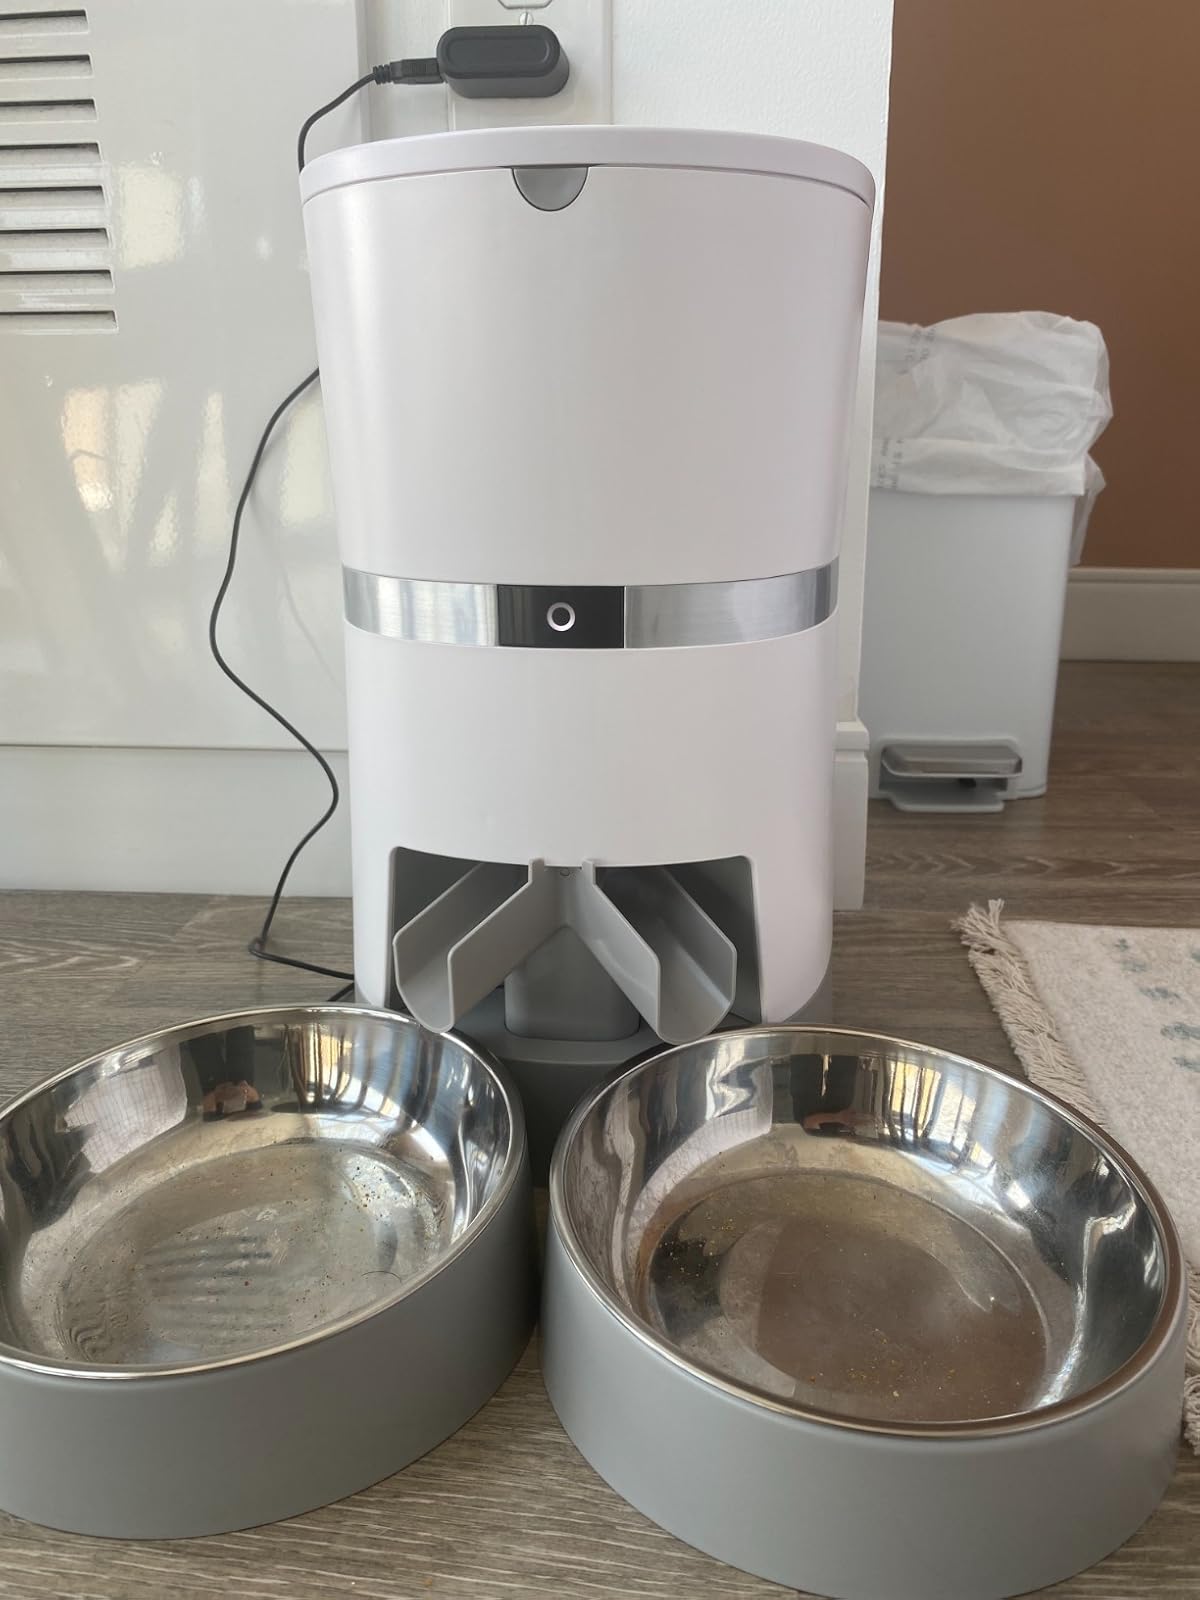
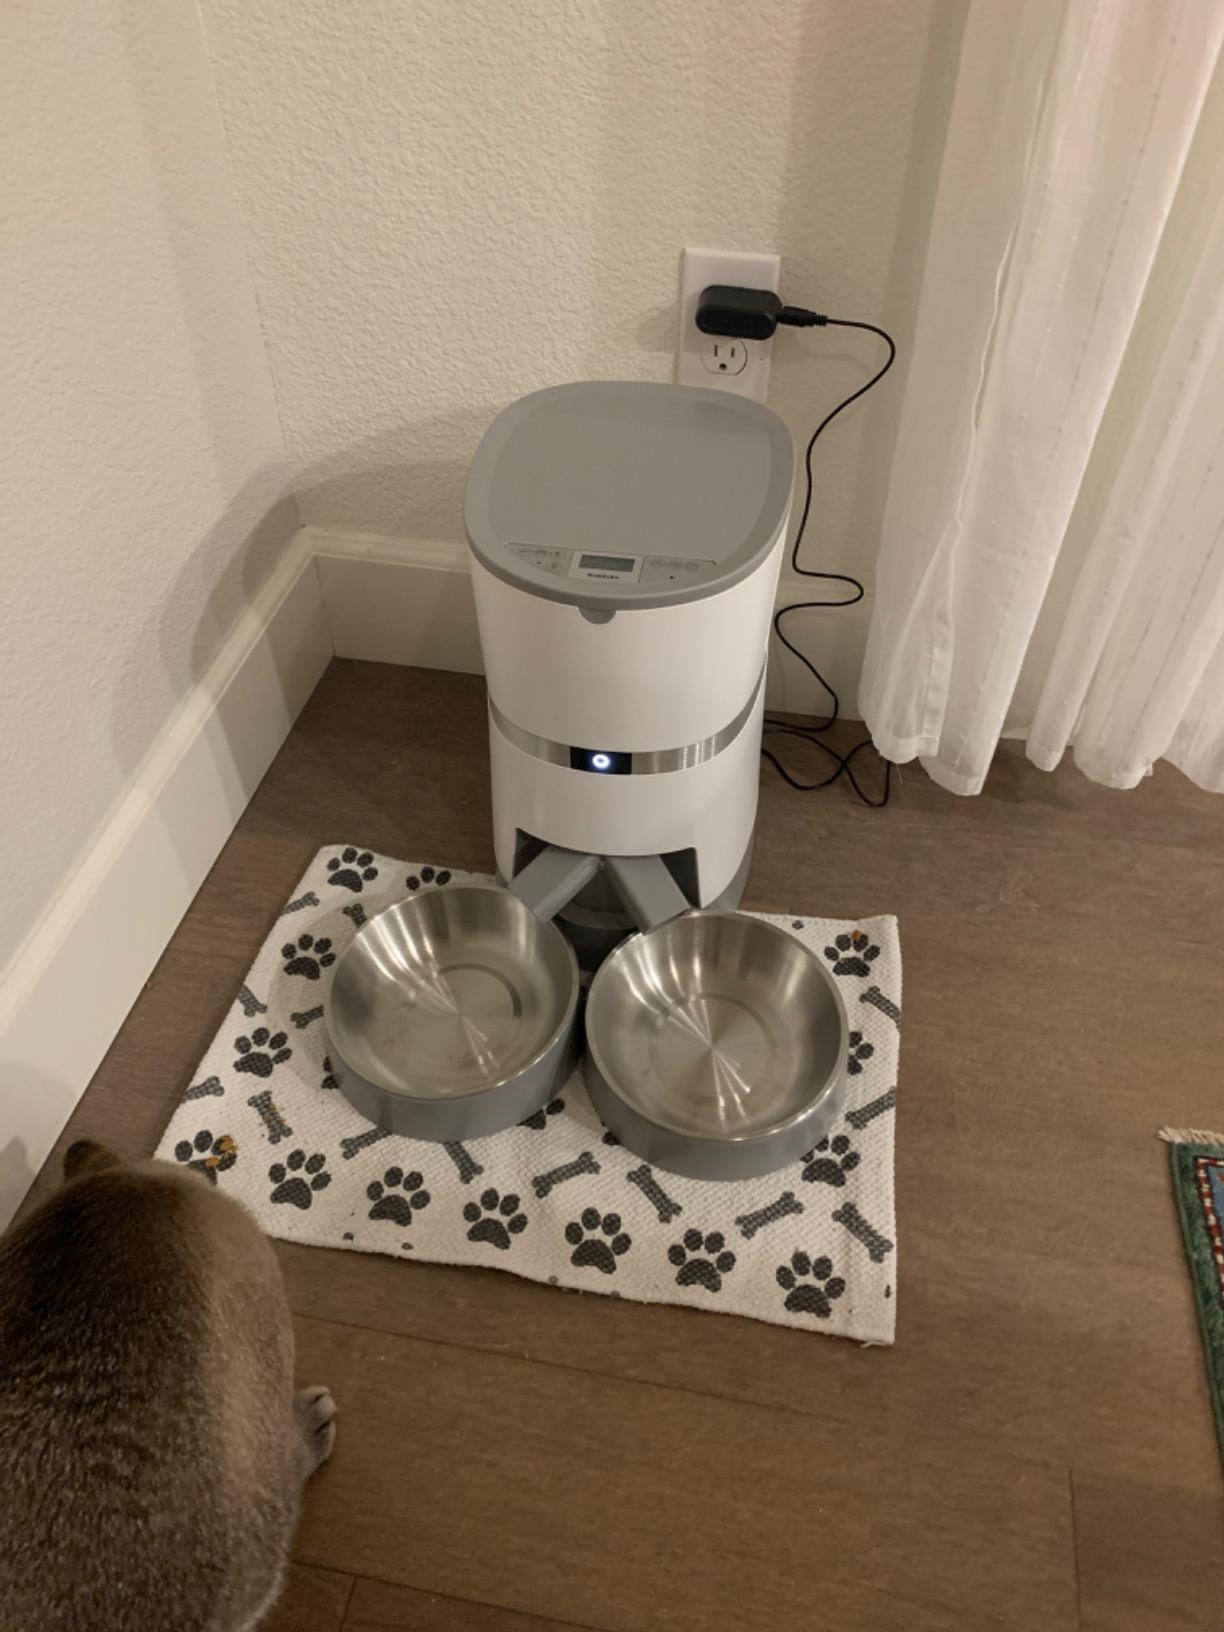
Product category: items_feeder
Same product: yes